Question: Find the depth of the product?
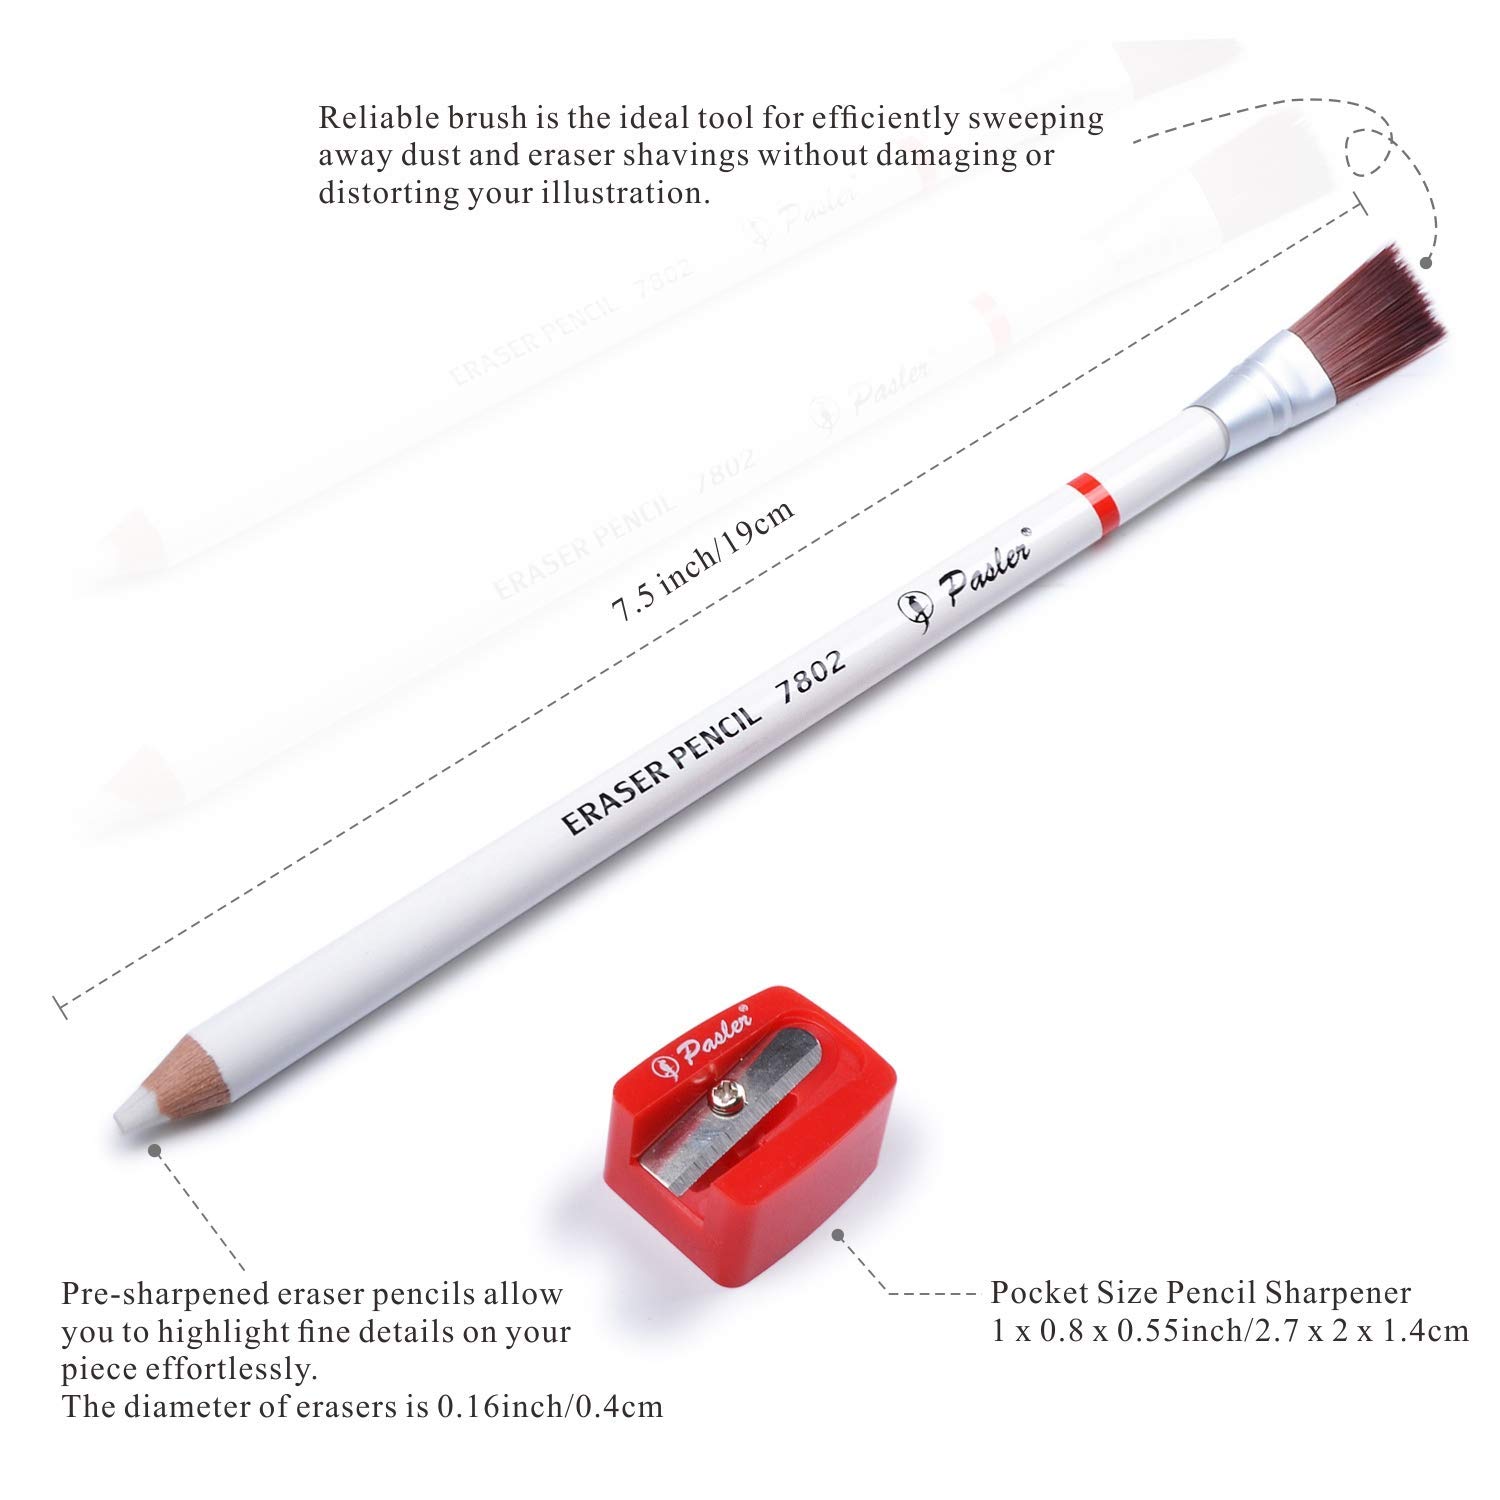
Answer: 19.0 centimetre